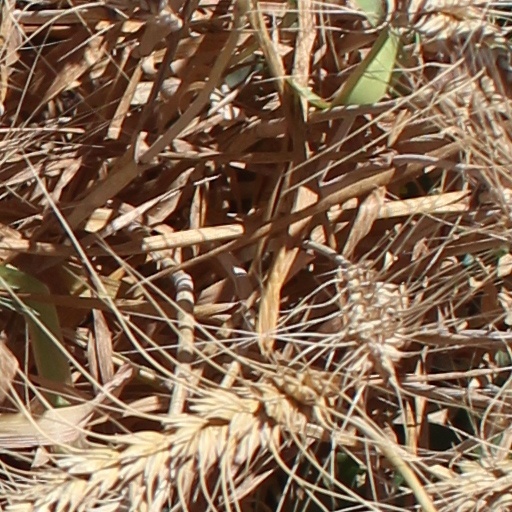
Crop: wheat